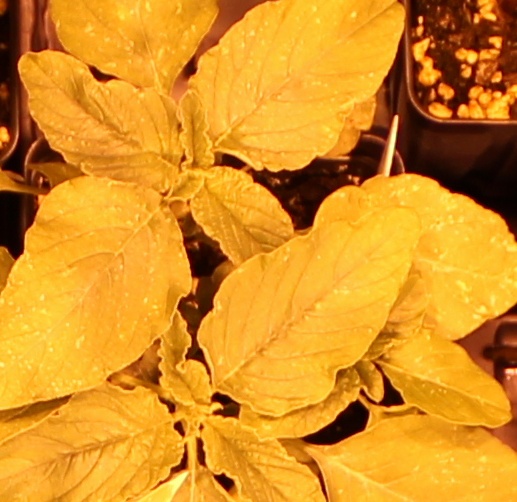
Label: Redroot Pigweed